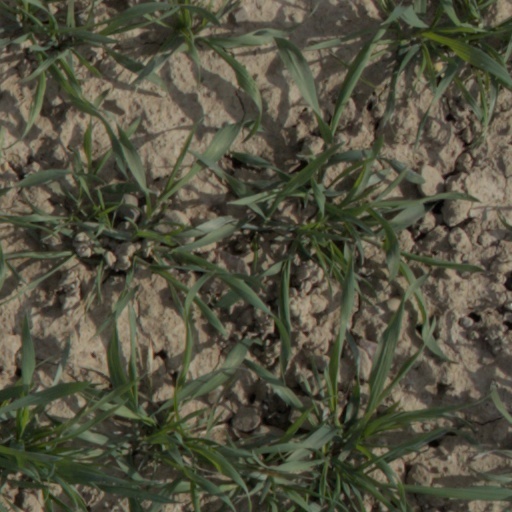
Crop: wheat